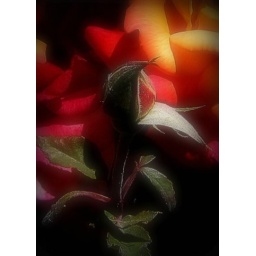
Closeup of a rosebud just beginning to open with colorful rose in background.